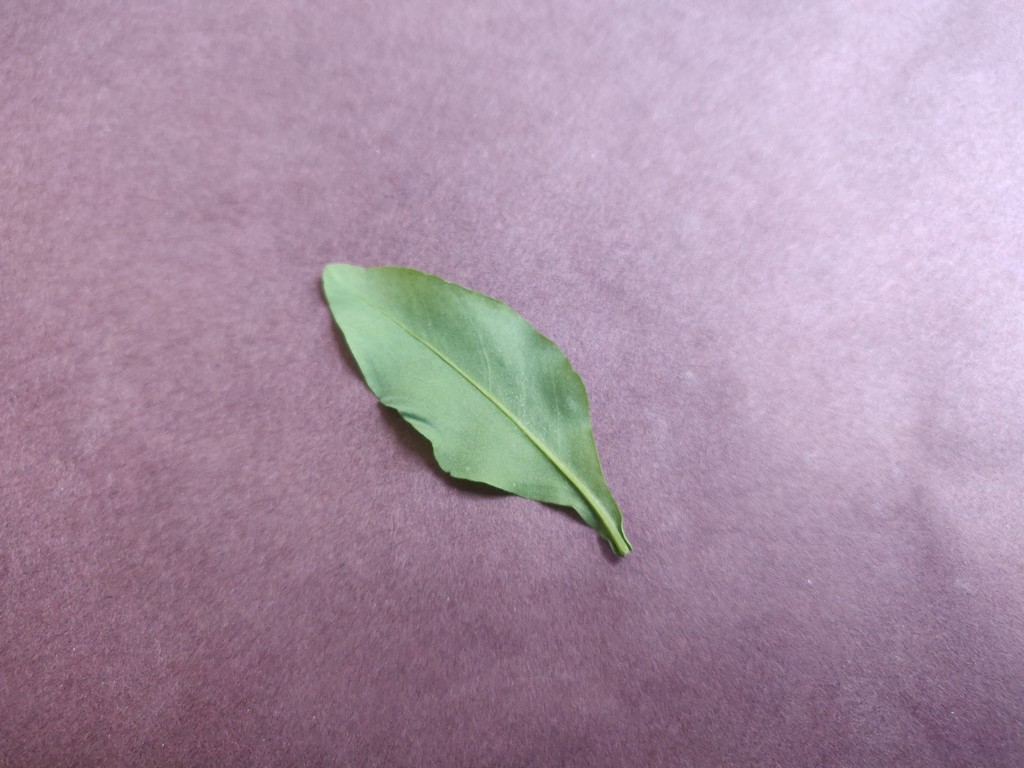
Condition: Healthy
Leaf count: single
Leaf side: back